Hammoon

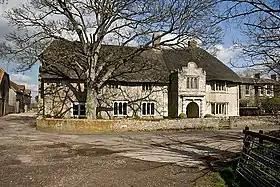
The thatched and mullioned manor house

Near St. Paul's is the thatched and mullioned manor house, which dates from the 16th century and which Sir Frederick Treves described in 1906 as "the most picturesque of its kind". It has an L-shaped plan and has had several changes since first construction, including the addition of a classical porch around 1600. According to Pevsner the building overall has "an air [...] of simple innocence under its thatched roof". It is listed by English Heritage as Grade II*.